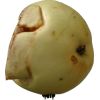
Label: Apple hit 1